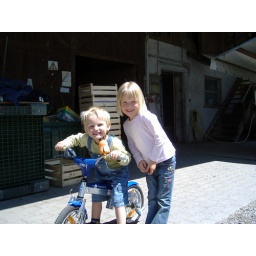
3 &amp;amp; 5, May 2007, in front of the barn with apple boxes